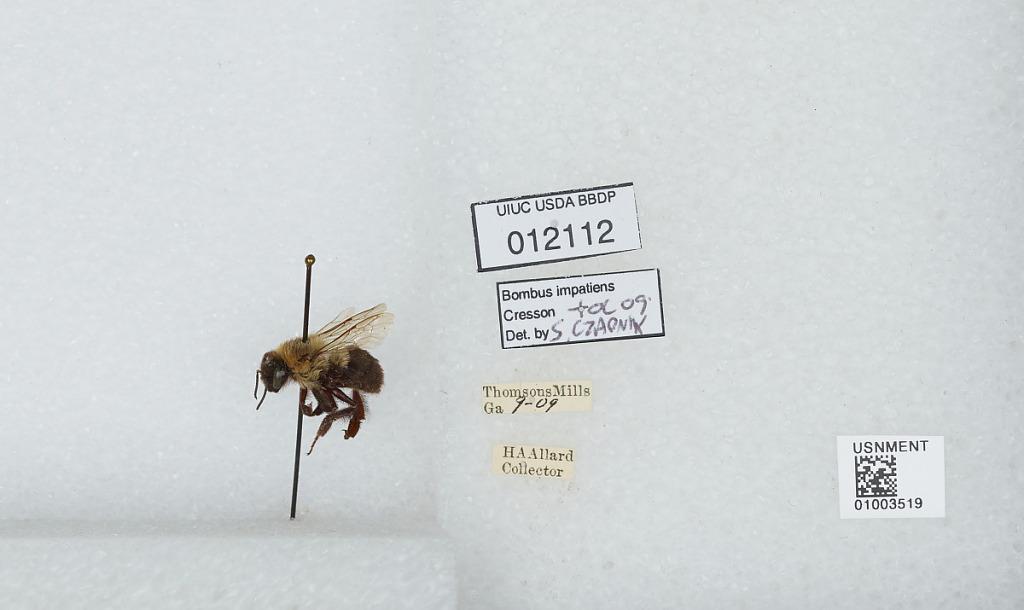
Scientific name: Bombus (Pyrobombus) impatiens Cresson
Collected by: H. Allard
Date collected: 1909-9-
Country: United States
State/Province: Georgia
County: Hall
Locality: Thompson Mill
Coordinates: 34.3664, -83.8597
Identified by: Czarnik, S.